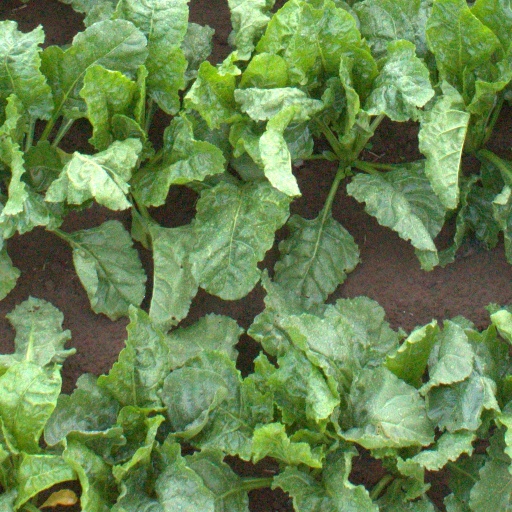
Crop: sugar beet